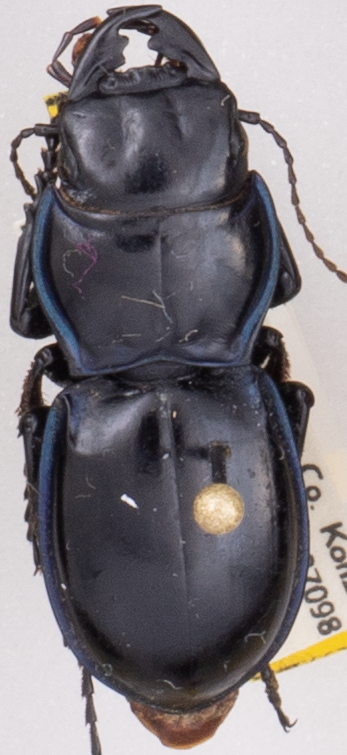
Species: Pasimachus elongatus
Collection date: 2022-06-20
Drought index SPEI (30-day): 0.484
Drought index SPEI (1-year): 0.058
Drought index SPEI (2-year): -0.06